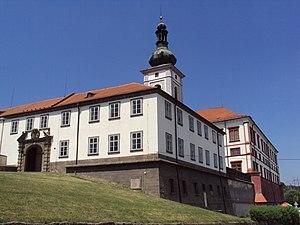
Zákupy est une ville du district de Česká Lípa, dans la région de Liberec, en République tchèque. Sa population s'élevait à 2 845 habitants en 2018.